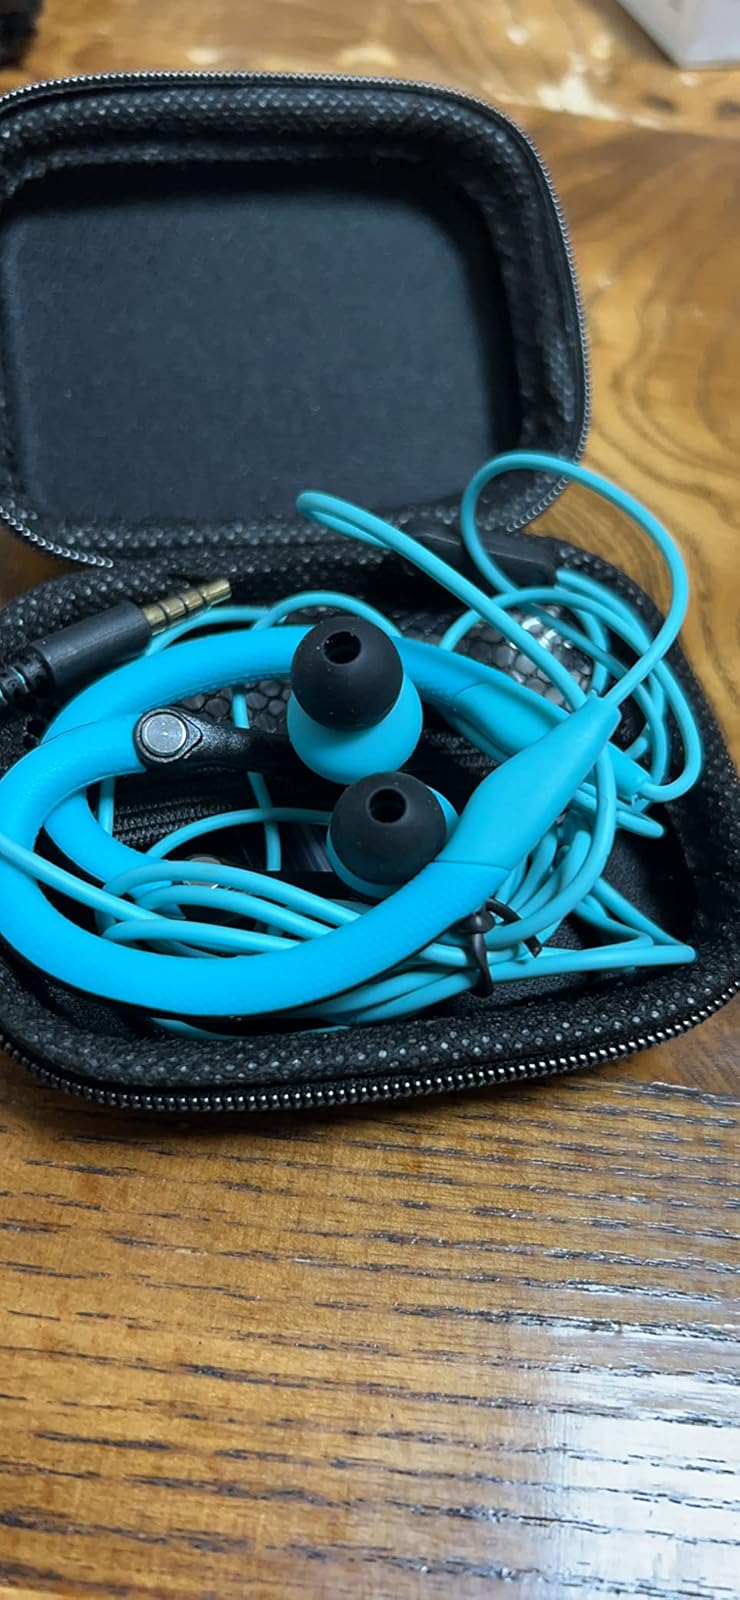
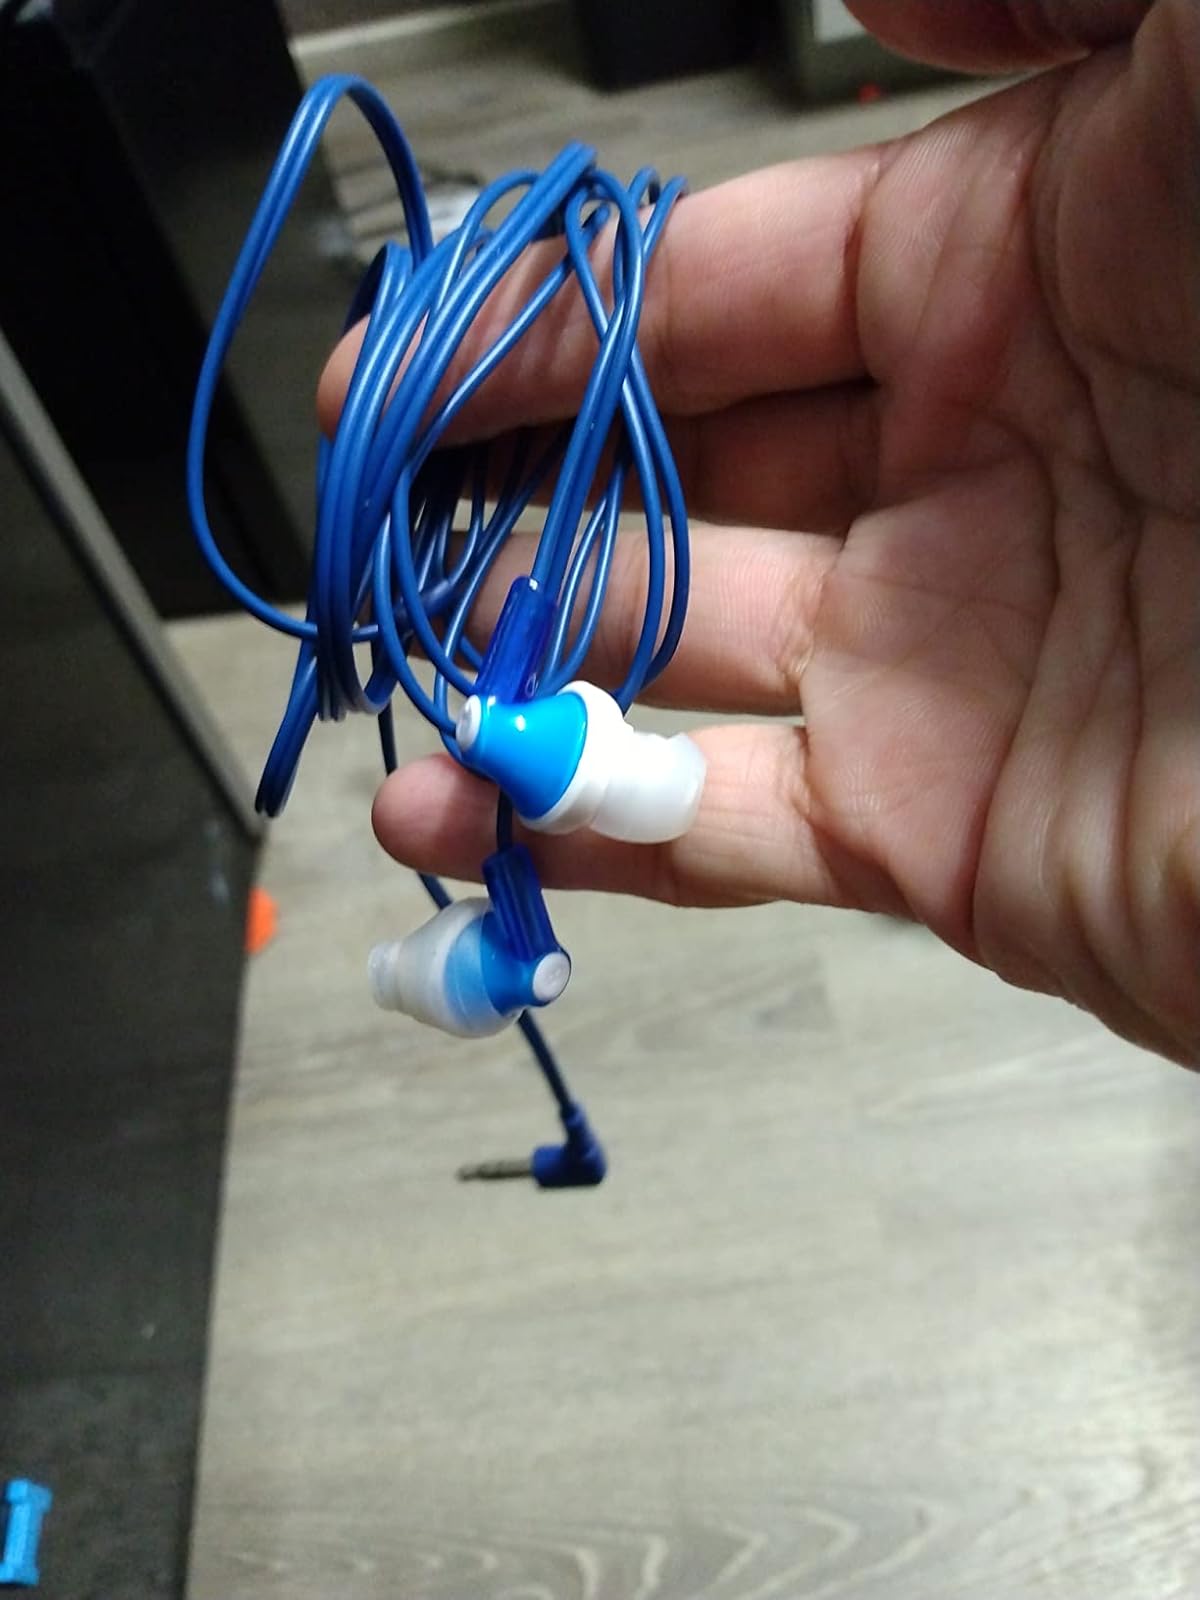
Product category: earbuds
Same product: no